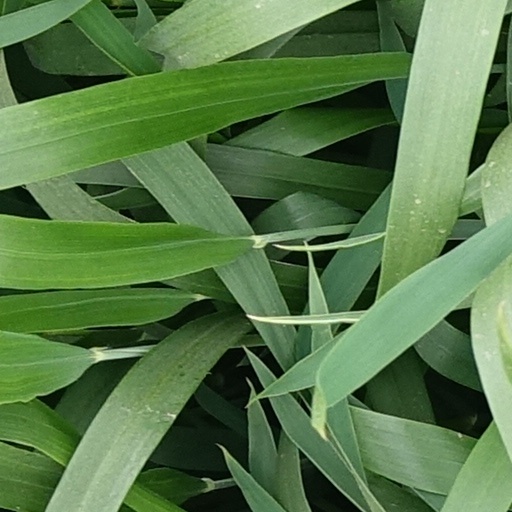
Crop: wheat